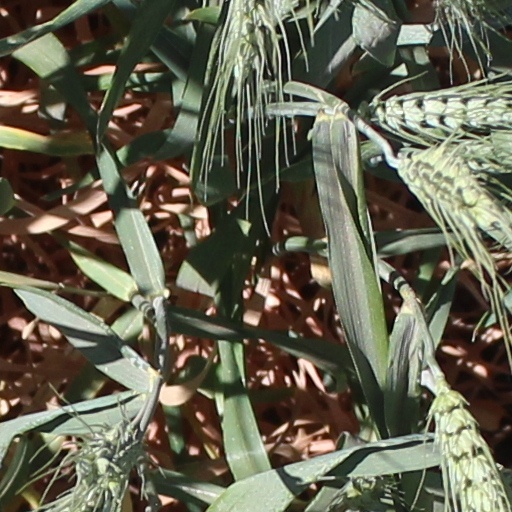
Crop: wheat